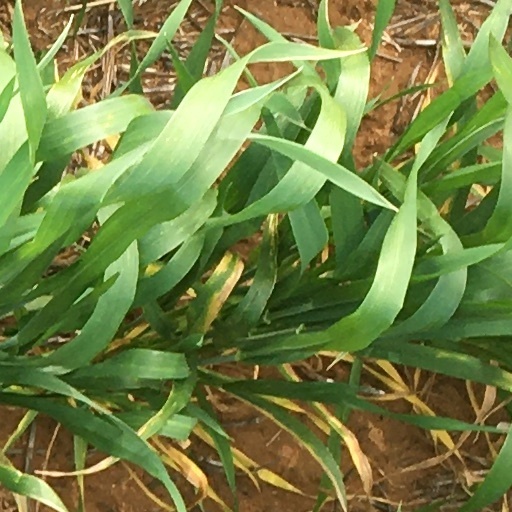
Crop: wheat